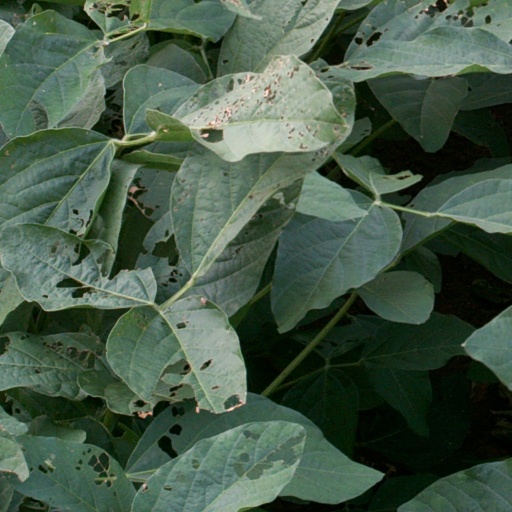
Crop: soybean